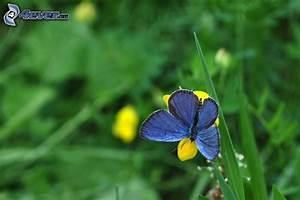
butterfly